Alyssa Healy

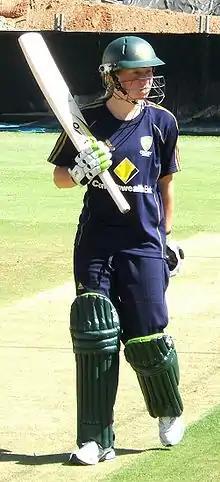
Young woman with a short blonde ponytail wearing a dark blue T-shirt, baseball cap and trackpants with gold stripes. Advertising logos of Adidas and Commonwealth Bank are present on the clothes. She is wearing a green helmet with a grill and pads on her legs, gloves and is holding a bat in her right hand.

Healy was selected in the Australian squad for the Rose Bowl series against New Zealand in February 2010 due to an injury to the incumbent wicketkeeper and captain Jodie Fields. The selection committee released a statement saying "Alyssa has been identified for higher honours for a number of years and now gets the chance to display her wicket-keeping skills and attacking batting on the international stage". Healy made her ODI debut at the Adelaide Oval and played in all five ODIs in the Australian leg of the series. In her first match, she scored 21 from 11 balls in the death overs, hitting four fours as Australia made 241 before bowling out the visitors for 126 to seal a 115-run win. She took one catch, removing Amy Satterthwaite from the bowling of Rene Farrell. Healy made consecutive ducks in the next two matches, and made four in the final match at Junction Oval. She had only brief opportunities with the bat in the closing stages of the innings. She ended the series with 25 runs at 6.25 and a strike rate of 100.00, five catches and a stumping.